Aqua Teen Hunger Force season 2

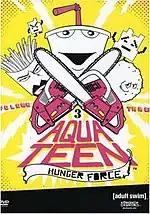
Volumes 2 and 3 DVD covers. The "Volume Two" set features episodes 1–9 and 11–12 from season two, and the "Volume Three" set features episodes 10 and 13–24.

The second season of the animated television series, "Aqua Teen Hunger Force" originally aired in the United States on Cartoon Network's late night programming block, Adult Swim. Season two started on May 25, 2003, with "Super Birthday Snake" and ended with "The Last One" on December 31, 2003, with a total of twenty four episodes. "Aqua Teen Hunger Force" is about the surreal adventures and antics of three anthropomorphic fast food items: Master Shake, Frylock, and Meatwad, who live together as roommates and frequently interact with their human next-door neighbor, Carl in a suburban neighborhood in South Jersey. In May 2015, this season became available on Hulu Plus.